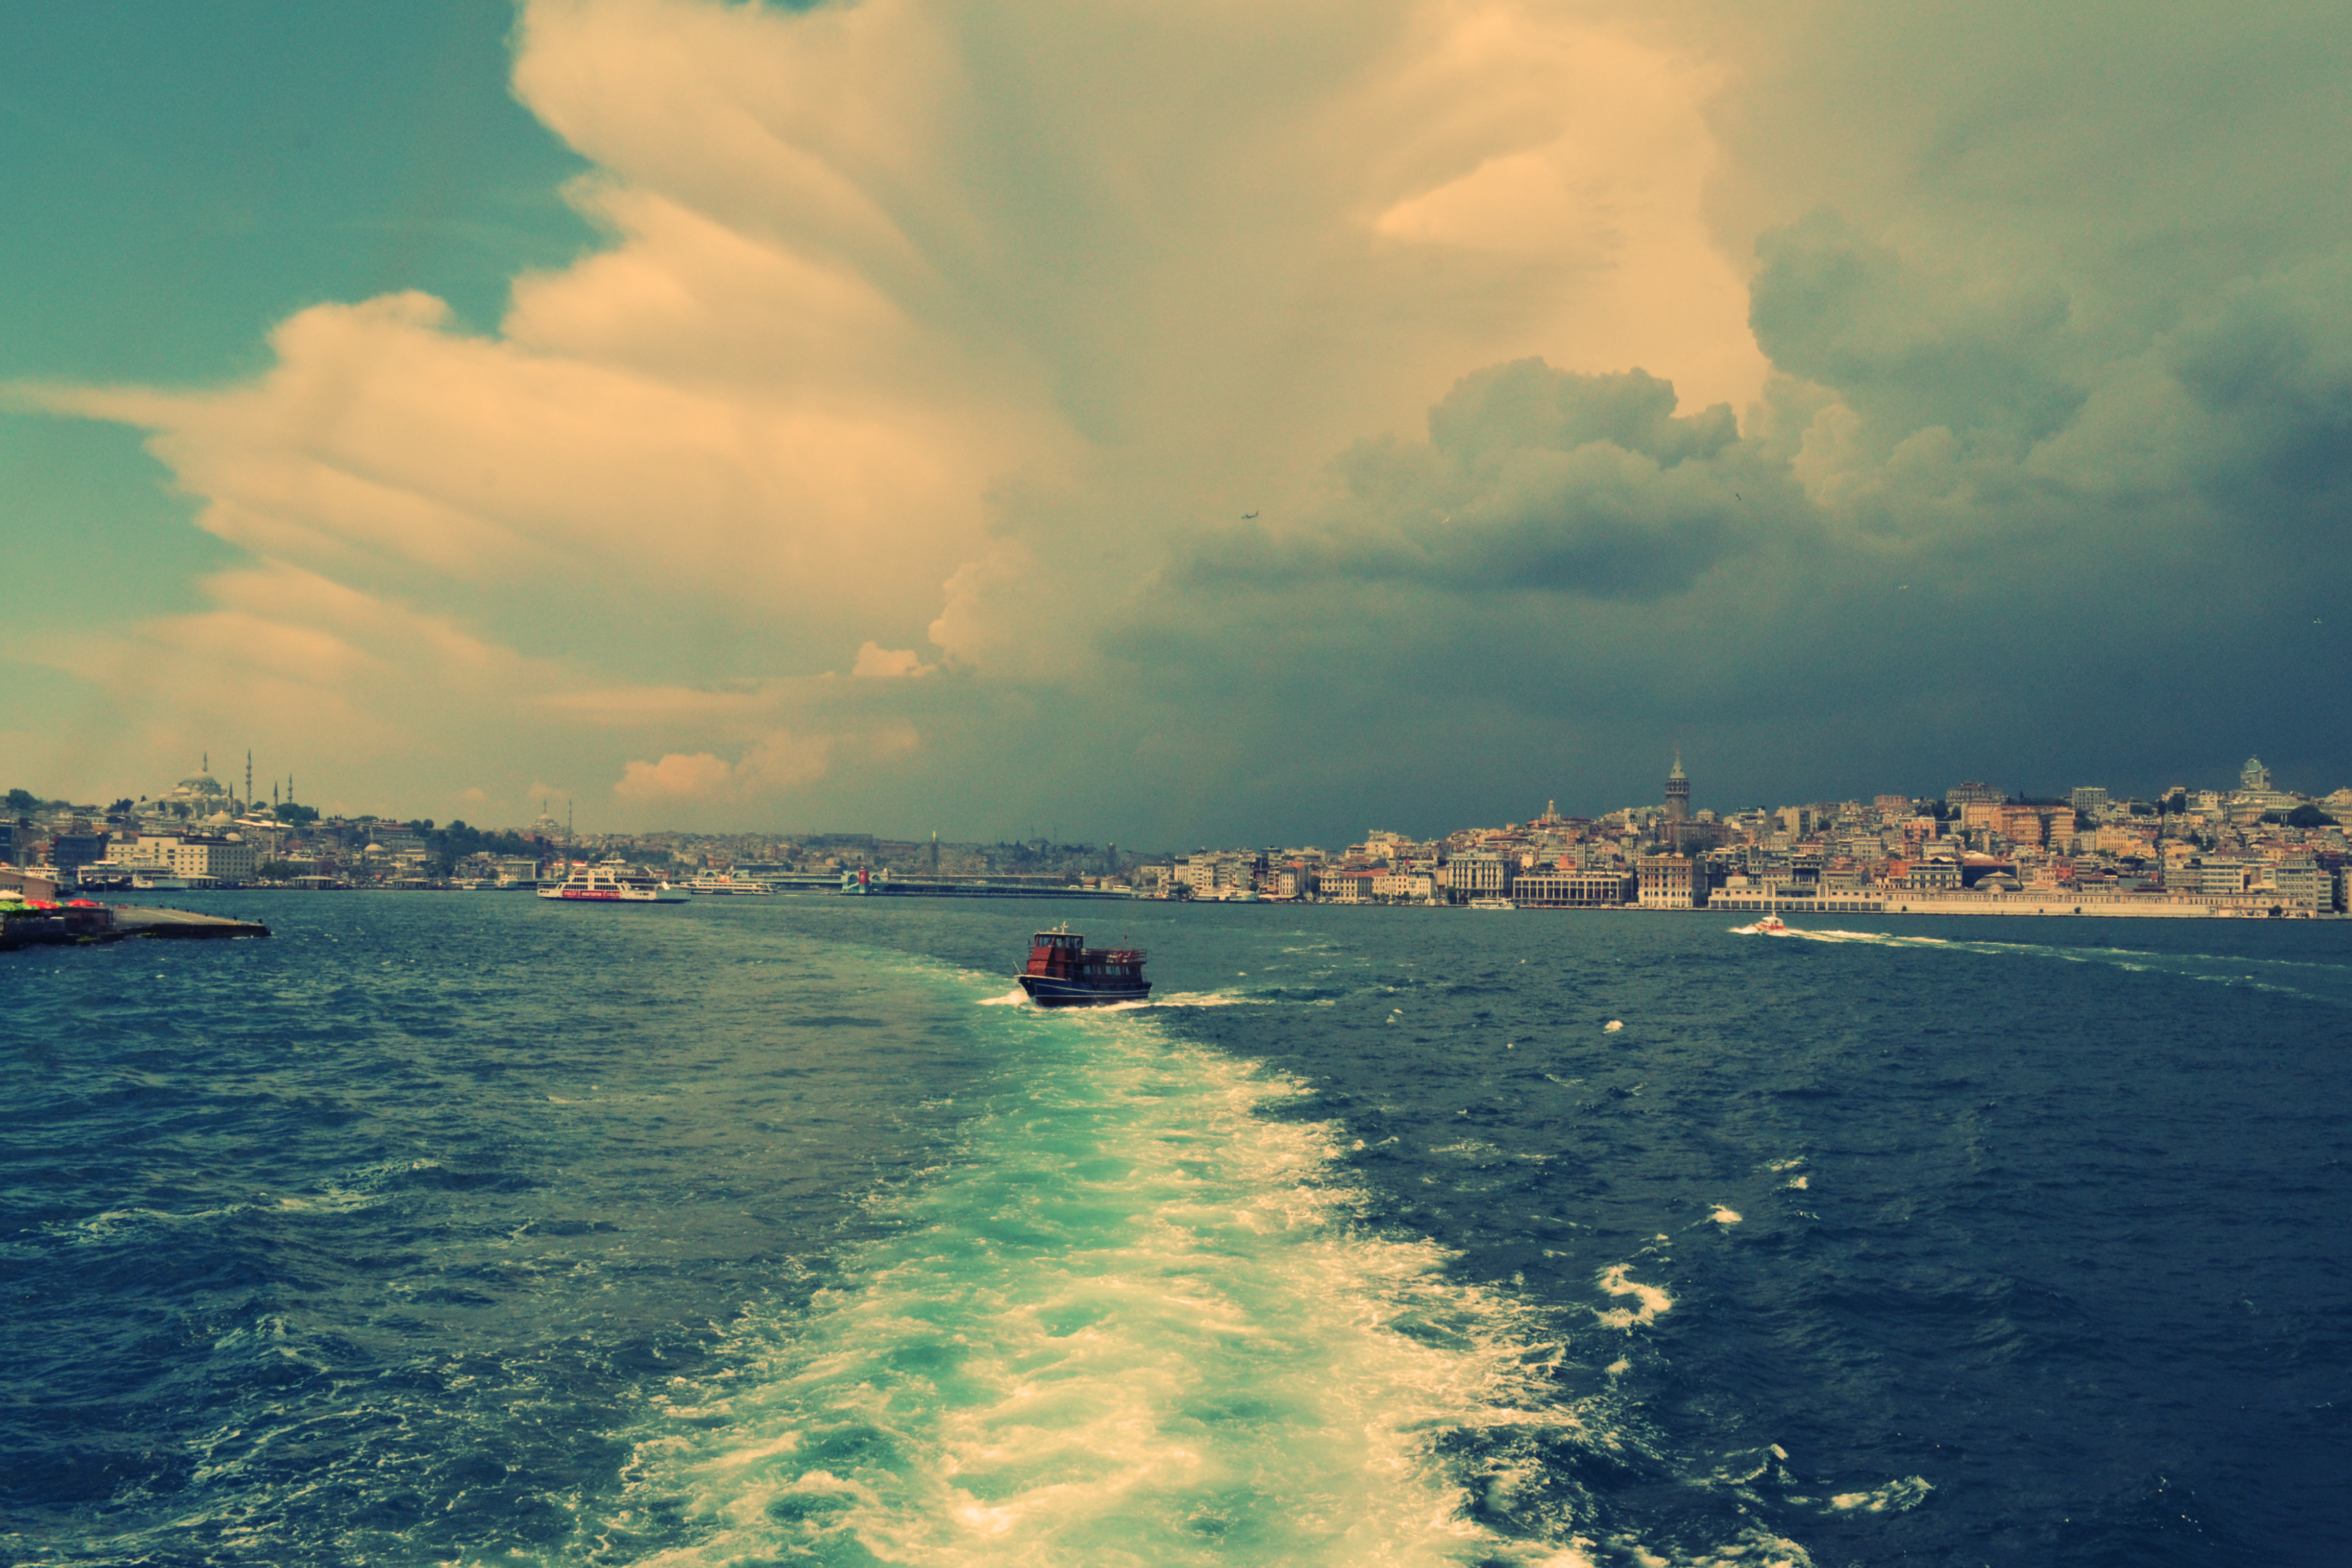
sea, coast, ocean, horizon, cloud, sky, sunset, skyline, sunlight, shore, wave, dawn, city, dusk, vehicle, bay, port, body of water, waves, clouds, boats, ships, meteorological phenomenon, wind wave